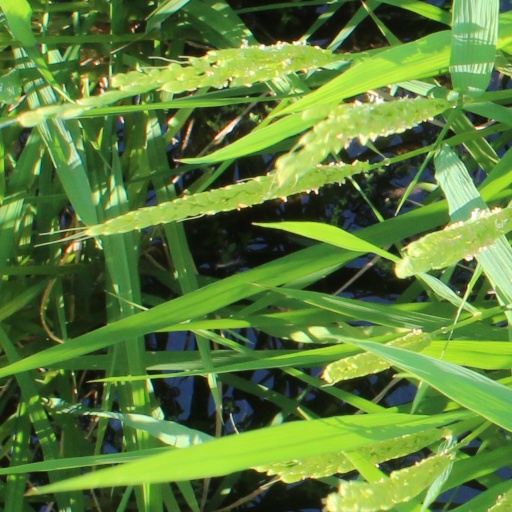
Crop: rice